Royal Army Chaplains' Department

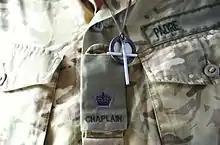
The insignia of a Chaplain to the Forces 3rd Class

Chaplains are the only British Army officers who do not carry standard officer ranks. They are instead designated Chaplain to the Forces (CF) (e.g. "The Reverend John Smith CF"). They do, however, have grades which equate to the standard ranks and wear the insignia of the equivalent rank. Chaplains are usually addressed as "Padre" , never by their nominal military rank.